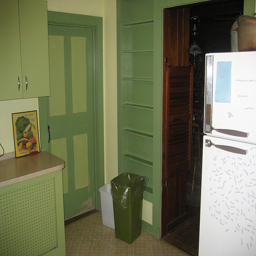
A kitchen with green walls, trash can and cabinets.
A pale green kitchen with a refrigerator and trash cans.
A kitchen that is different shades of green.
A neat and tidy empty kitchen with garbage cans and refrigerator.
an avocado green kitchen with seventies appliances and decor